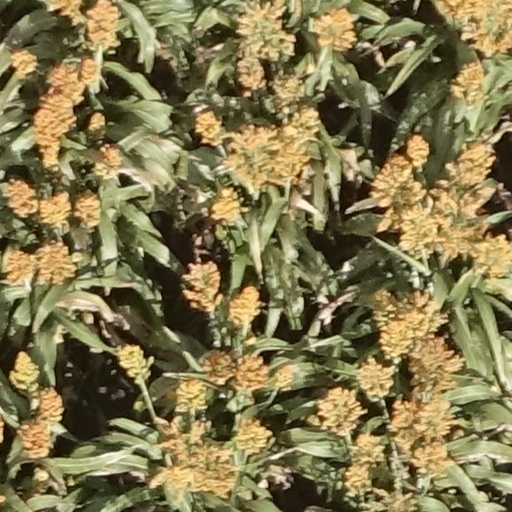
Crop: sorghum